Natxo Insa

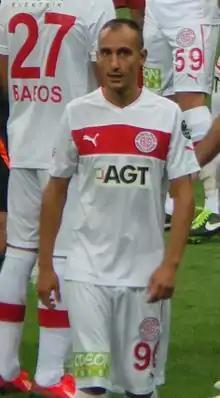
Insa playing for Antalyaspor in 2013

Ignacio 'Natxo' Insa Bohigues (born 9 June 1986) is a professional footballer who plays as a midfielder for Malaysian club Johor Darul Ta'zim.